Candidates Tournament

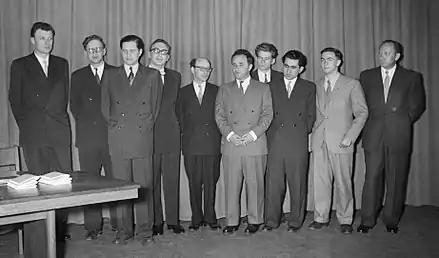
Candidates Tournament 1956 Amsterdam: 10 players

The number of players in the tournament varied over the years, between eight and fifteen players. Most of these qualified from Interzonal tournaments, though some gained direct entry without having to play the Interzonal.